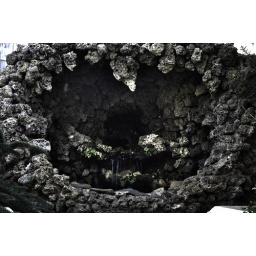
cave in glass house